Icelandic Coast Guard

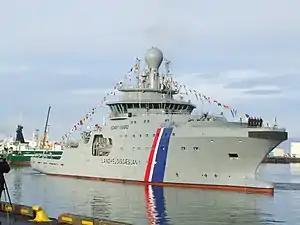
The Chilean built ICGV "Þór" patrol boat

In addition the Coast Guard has rented or borrowed a number of civilian vessels and aircraft for shorter periods, which are not listed.